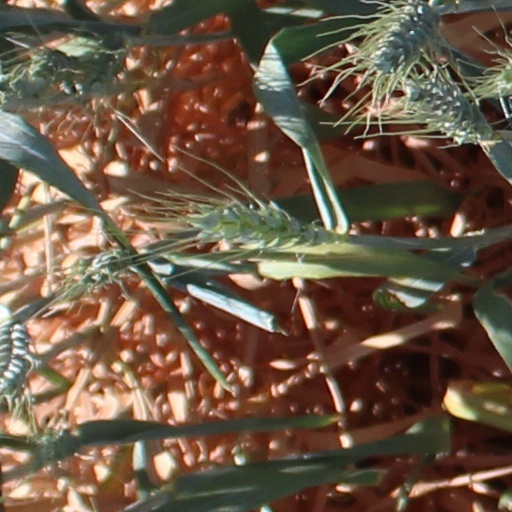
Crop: wheat